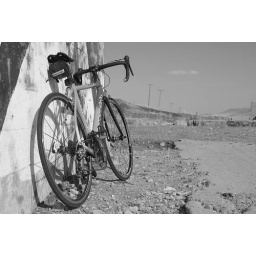
The road bike by 82nd Ave and HW93 next to abandoned buildings covered in graffiti